Maple Leaf Gardens

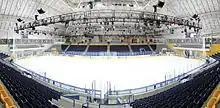
The ice rink for Toronto Metropolitan University is located on the third level of the building.

Speaking about the project in a 2012 interview with Monocle Magazine, Creative Director Mark Landini said: